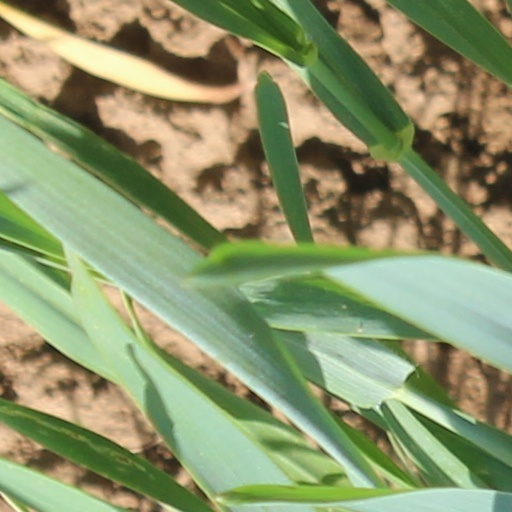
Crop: wheat